Electronics industry in Japan

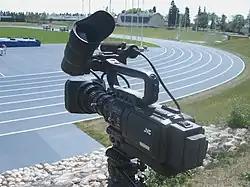
Professional video camera from JVC

The electronics industry in Japan traces its modern roots to the early 1950s, when Kobe Kogyo became the nation’s first firm to license and manufacture transistors, quickly followed by Sony’s collaboration with Western Electric and the launch of Japan’s inaugural transistor radio, the TR‑55. Japanese companies have been responsible for a number of important innovations, including having pioneered the transistor radio and the Walkman (Sony), the first mass-produced laptops (Toshiba), the VHS recorder (JVC), and solar cells and LCD screens (Sharp).